Essie's Original Hot Dog Shop

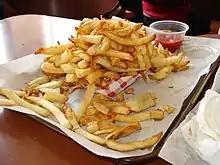
"O" fries

As part of CNN's "100 Places to Eat" series, "Travel+Leisure's" Laura Kiniry ranked the O's fries among the best in the U.S. The University of Pittsburgh's student newspaper "The Pitt News" named The O "Best French Fries" in